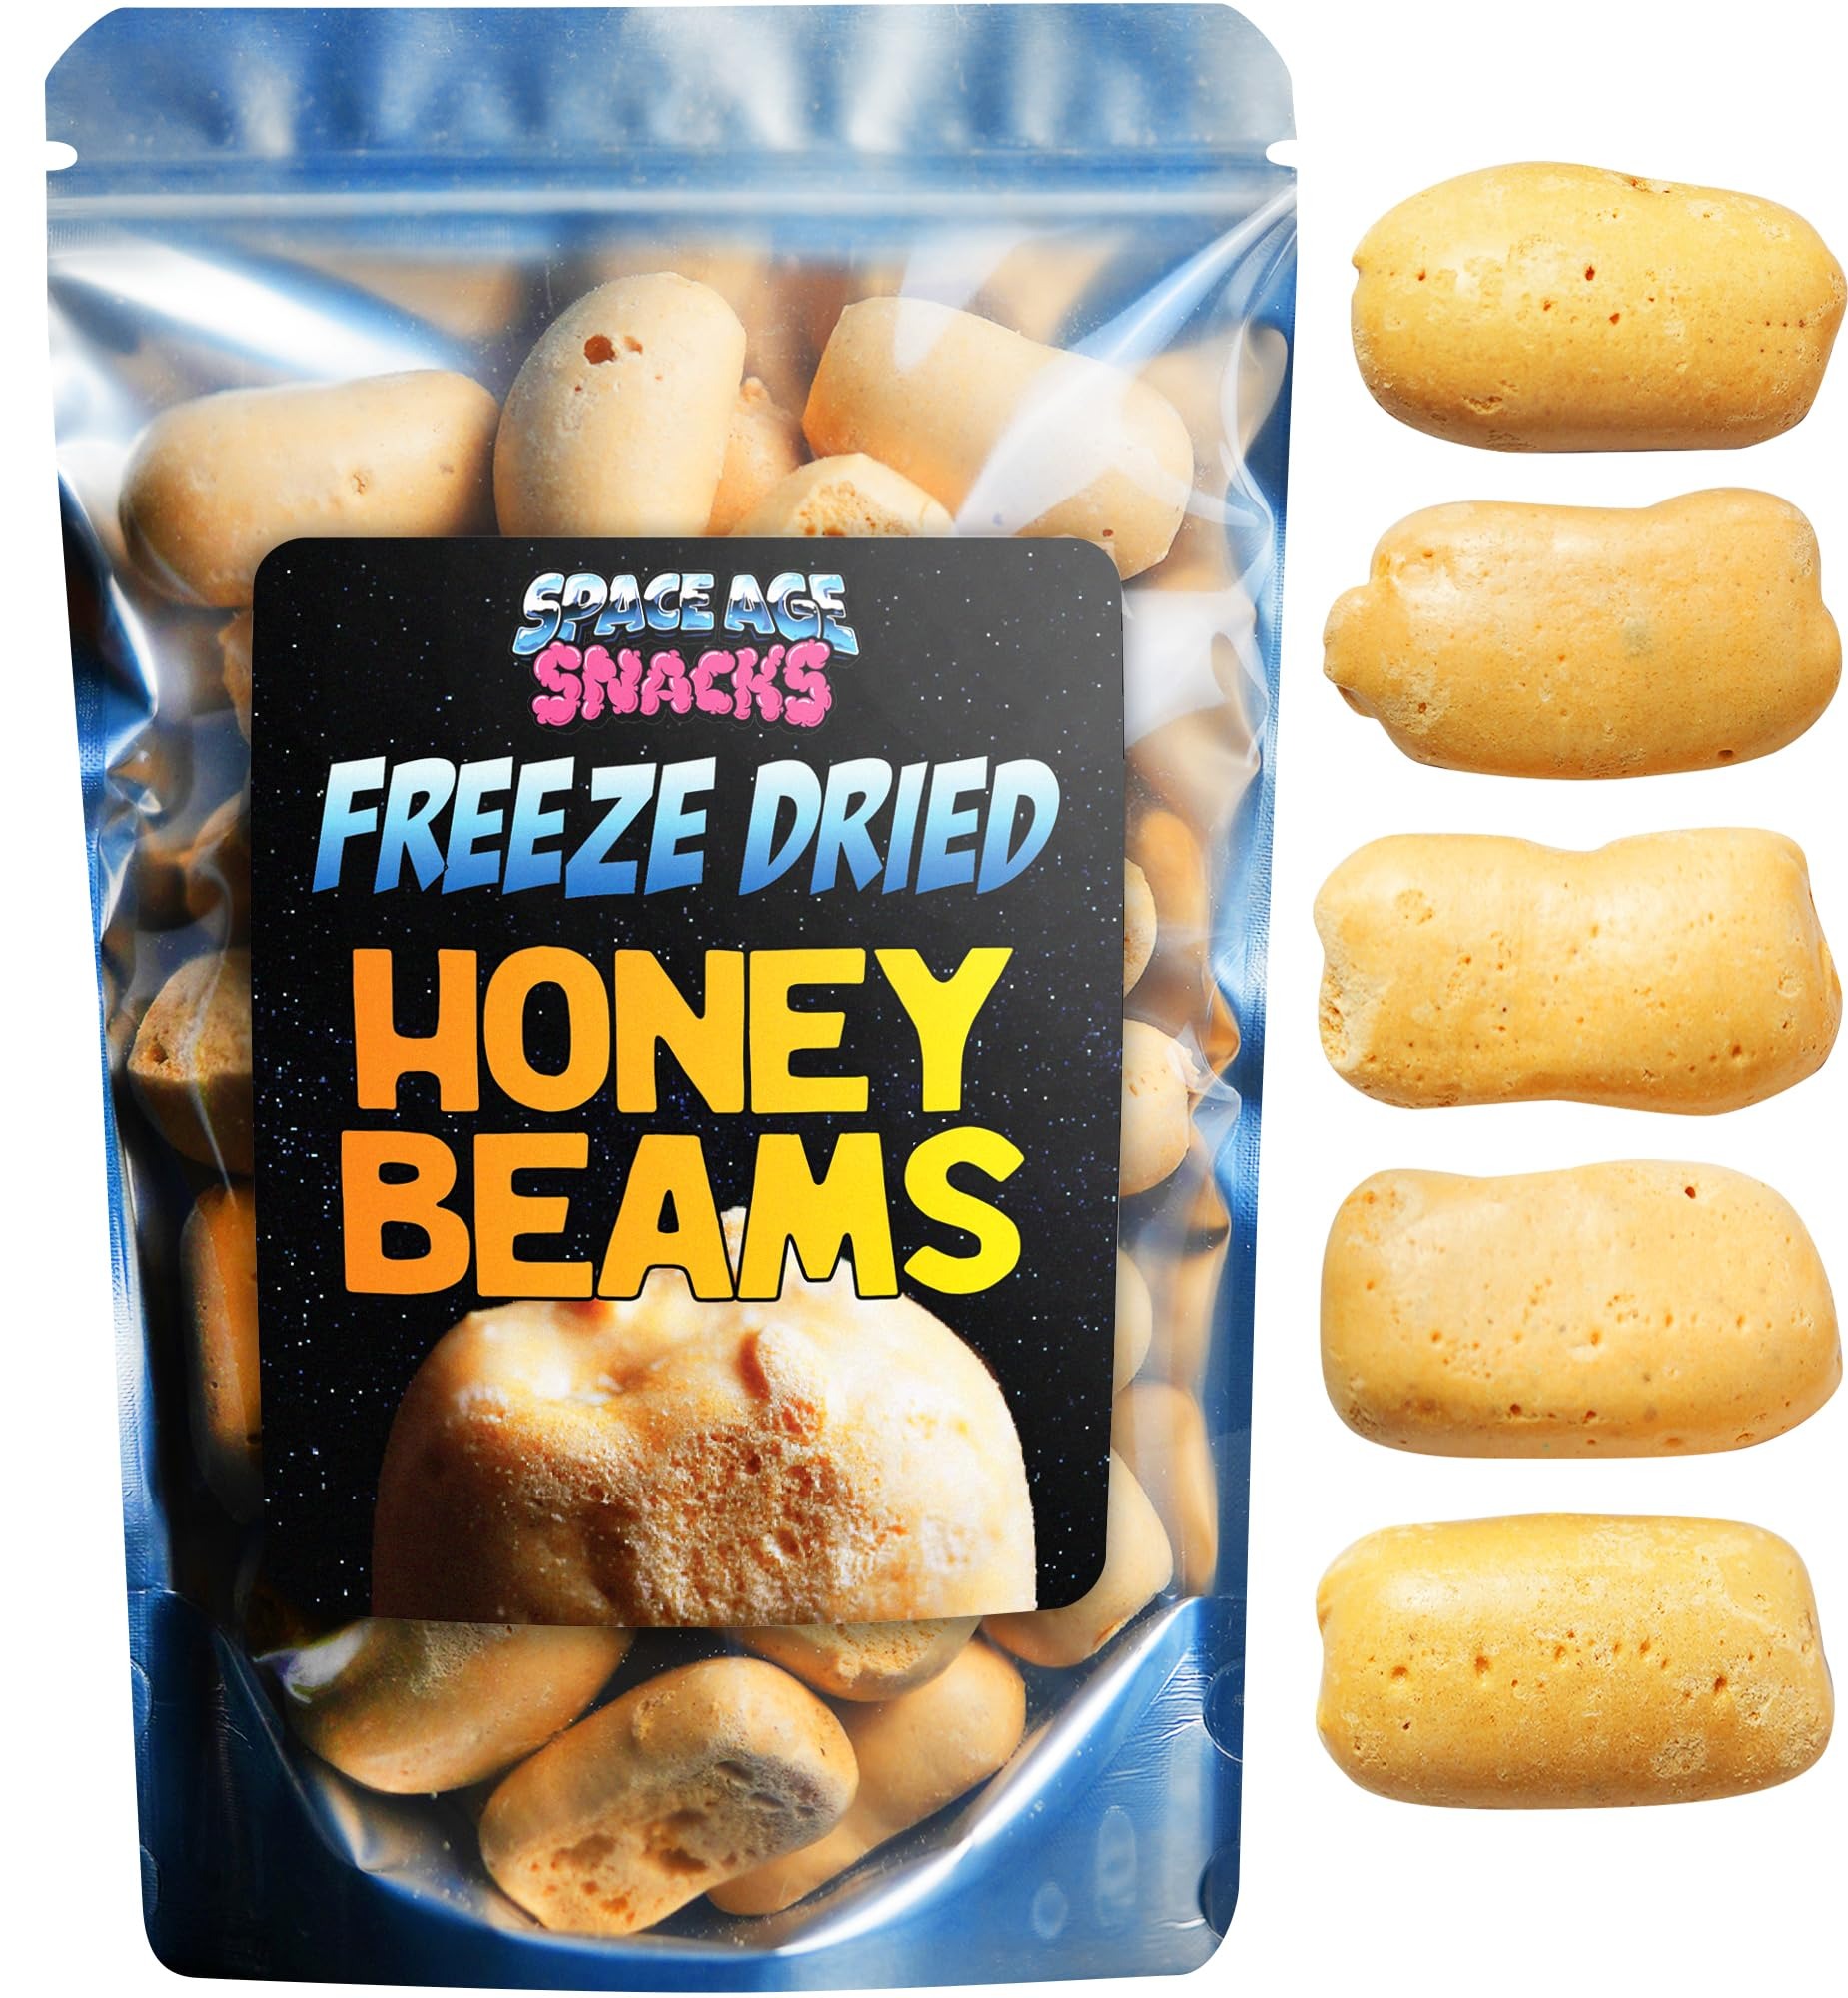
Item Name: Premium Freeze Dried Candy - Honey Beams Freeze Dried Bit O Honey Shipped in Box for Extra Protection - Dry Freeze Candy for All Ages (8 Ounce)
Bullet Point 1: Some Things Are Better Crunchy: Our freeze dried Honey Beams candy is out of this world (literally). Warning: you may find that our dry freeze candy is addictively tasty. Be sure to try out our freeze dried candy variety pack.
Bullet Point 2: Small Batches = Better Candy: Our freeze dried Honey Beams are processed differently than the other freeze dried candies out there. We work in extremely small batches of freezed dried candy to ensure the highest quality and crunch. You'll notice that our candy freeze dried is lighter and crunchier than other frozen dried candy. That's because we don't overcrowd our machines.
Bullet Point 3: Shipped in Boxes to Avoid Damage: Our freeze dried candy Honey Beams are very fragile! Each order of freeze dry candy is shipped in a reinforced box to lessen the risk of damage during teleport to your galaxy. We do everything we can so you can enjoy your dried freeze candy cool candy.
Bullet Point 4: Try Our Whole Selection: Make sure to try out our freeze dried peach rings, freeze dried cosmic crunchies candy, freeze dried caramel apple comets and more. We're working on expanding our selection of freeze dried candy cheap. You'll save by bundling your items!!
Bullet Point 5: From Our Small Business to You: We love making freeze dried candies and we wouldn't be here without you!! Thank you for your purchase of freeze dried snacks asmr candy, you're helping to support a local business that employs locally.
Product Description: Some Things Are Better Crunchy: Our freeze dried candy is out of this world (literally). Warning: you may find that our dry freeze candy Honey Beams is addictively tasty!! Small Batches = Better Candy: Our freeze dried asmr candy are processed differently than the other freeze dried candies out there. We work in extremely small batches of freezed dried candy to ensure the highest quality and crunch. You'll notice that our candy freeze dried is lighter and crunchier than other frozen dried candy. That's because we don't overcrowd our machines. We do everything we can so you can enjoy your dried freeze candy cool candy. Try Our Whole Selection: Make sure to try out our freeze dried cosmo cubes, freeze dried peach rings, freeze dried Moon Clouds candy, freeze dried caramel apple comets and more. We're working on expanding our selection of freeze dried candy cheap. You'll save by bundling your items!! From Our Small Business to You: We love making freeze dried candies and we wouldn't be here without you!! Thank you for your purchase of freeze dried snacks, you're helping to support a local business that employs locally.
Value: 8.0
Unit: Ounce

Price: 31.05